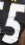
Number: 5